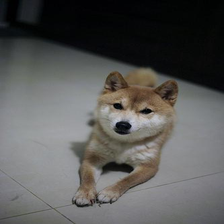
Species: dog
Breed: shiba inu